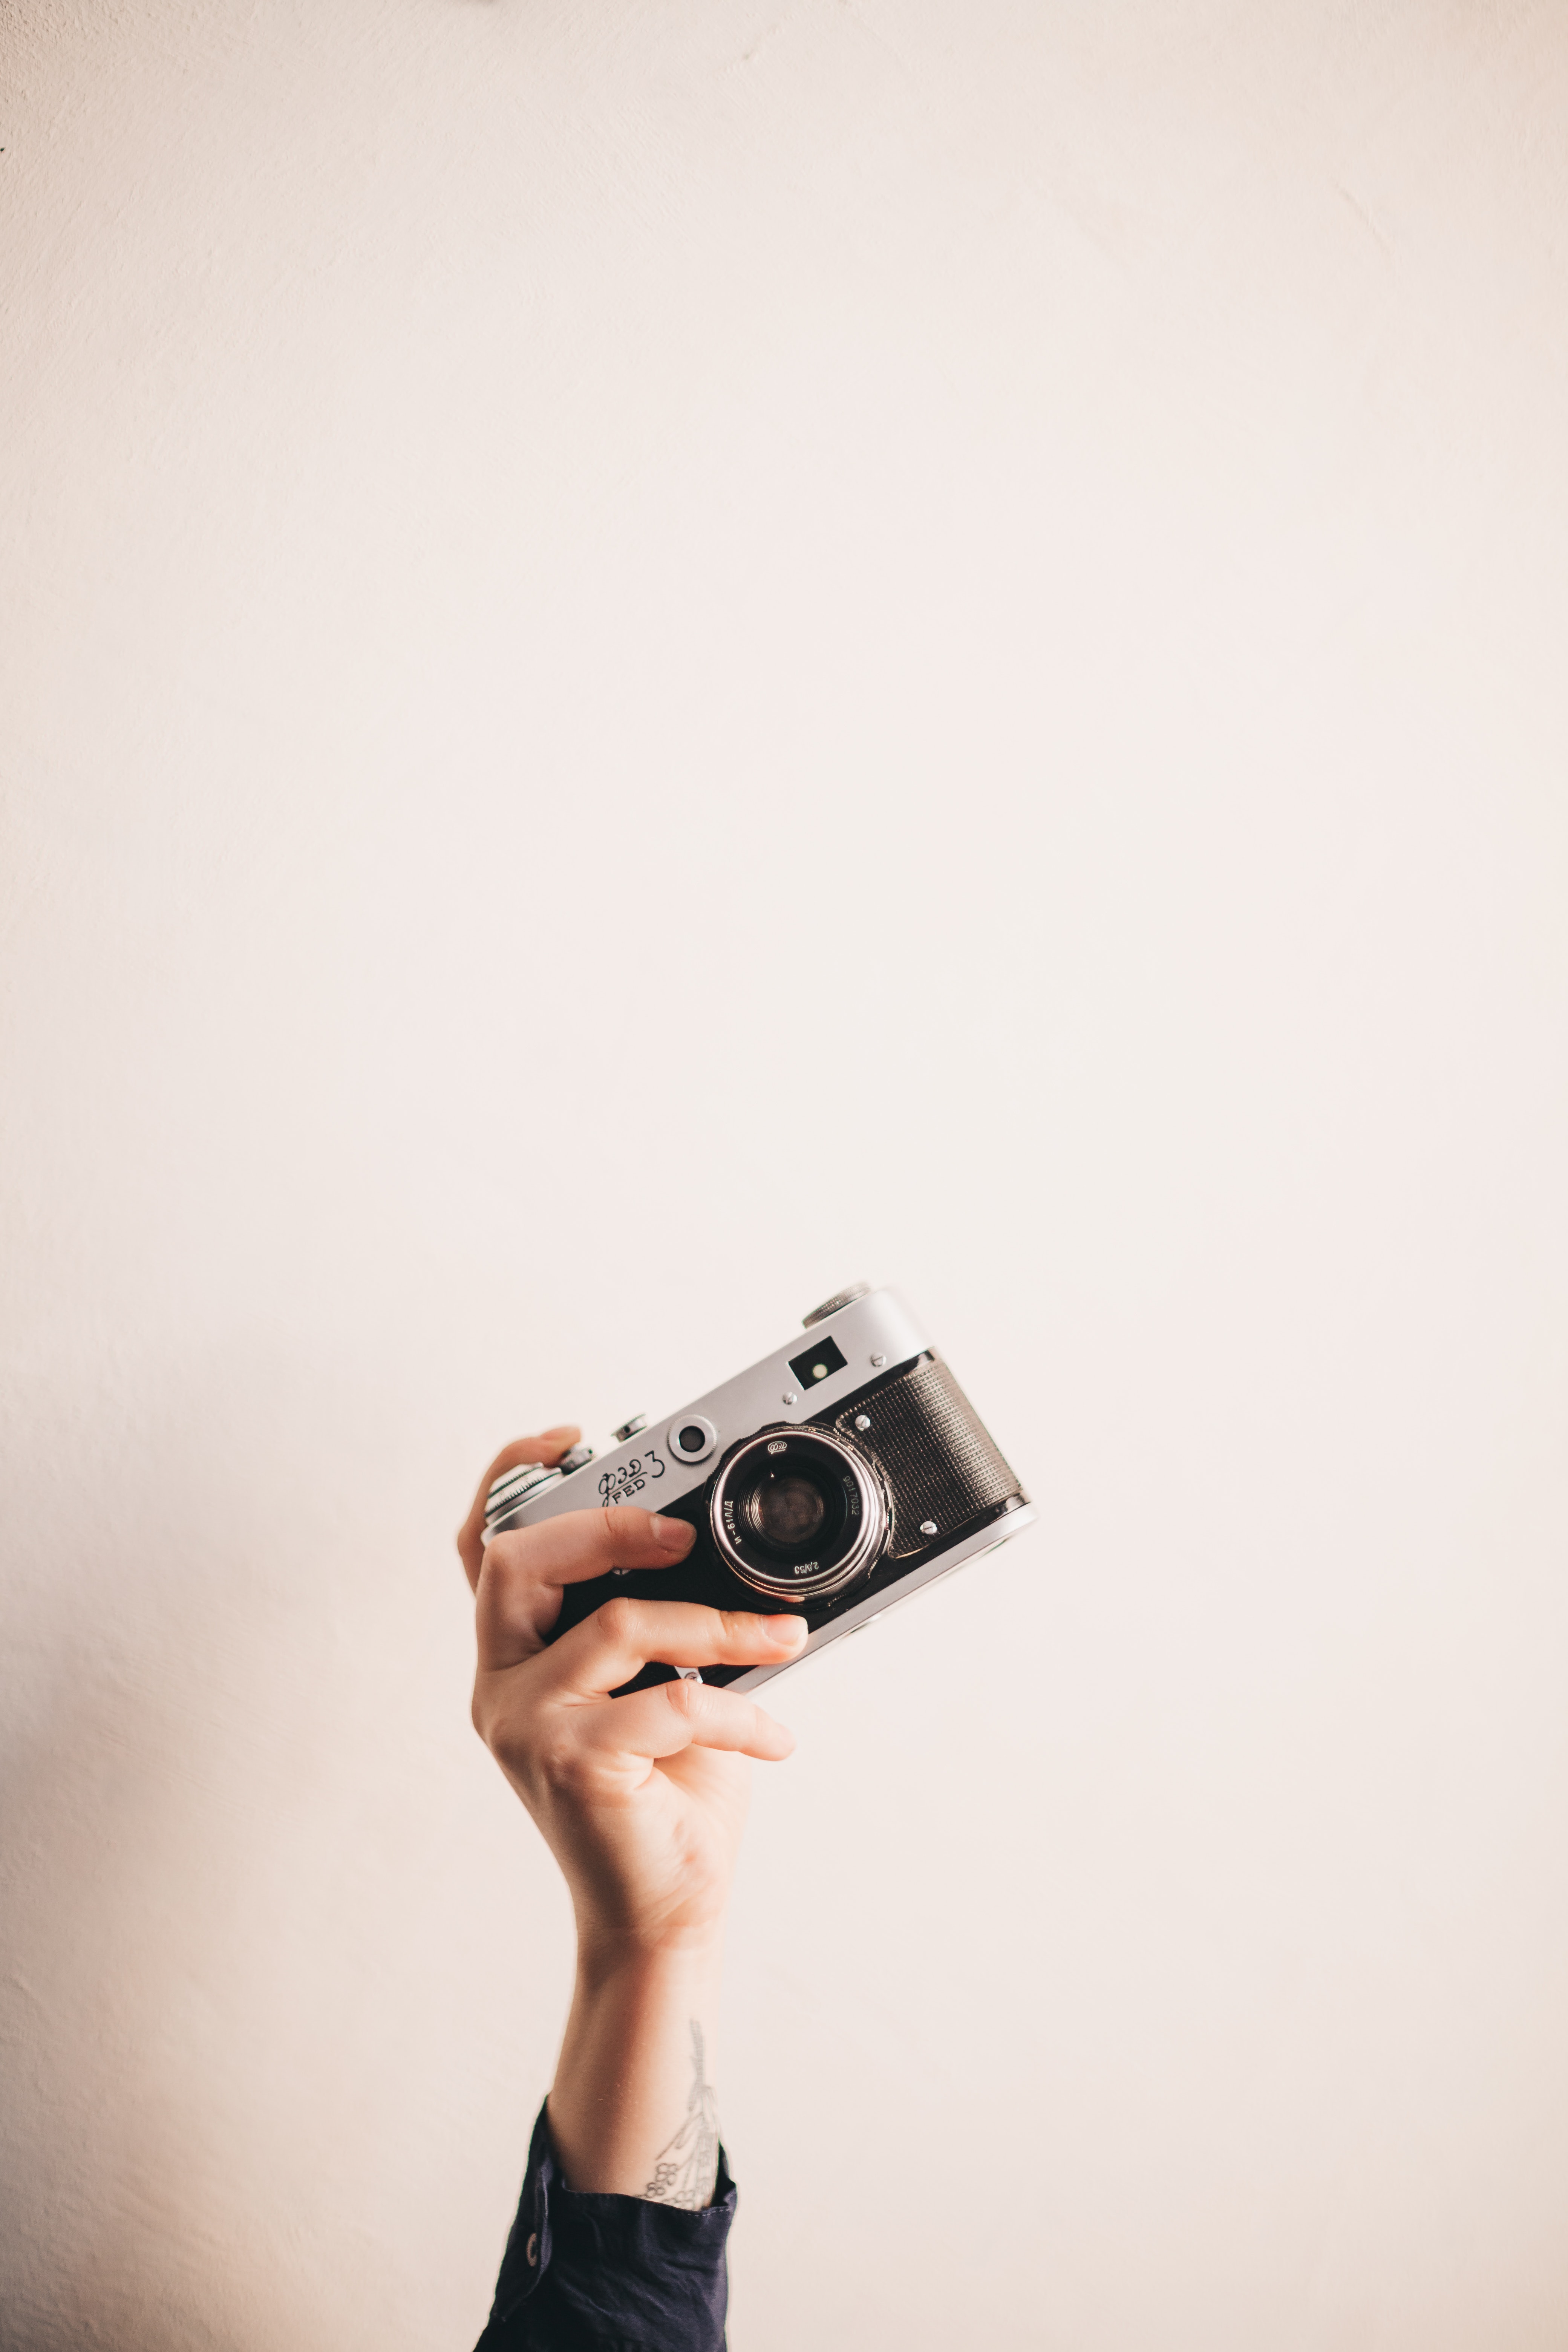
camera, arm, photographer, digital camera, camera lens, reflex camera, camera accessory, flash photography, mirrorless interchangeable lens camera, Point and shoot camera, gesture, lens, film camera, single lens reflex camera, cameras optics, gadget, nail, happy, elbow, eyewear, selfie, audio equipment, monochrome photography, portrait photography, still life photography, landscape, portrait, sitting, macro photography, font, photo shoot, monochrome, reflection, illustration